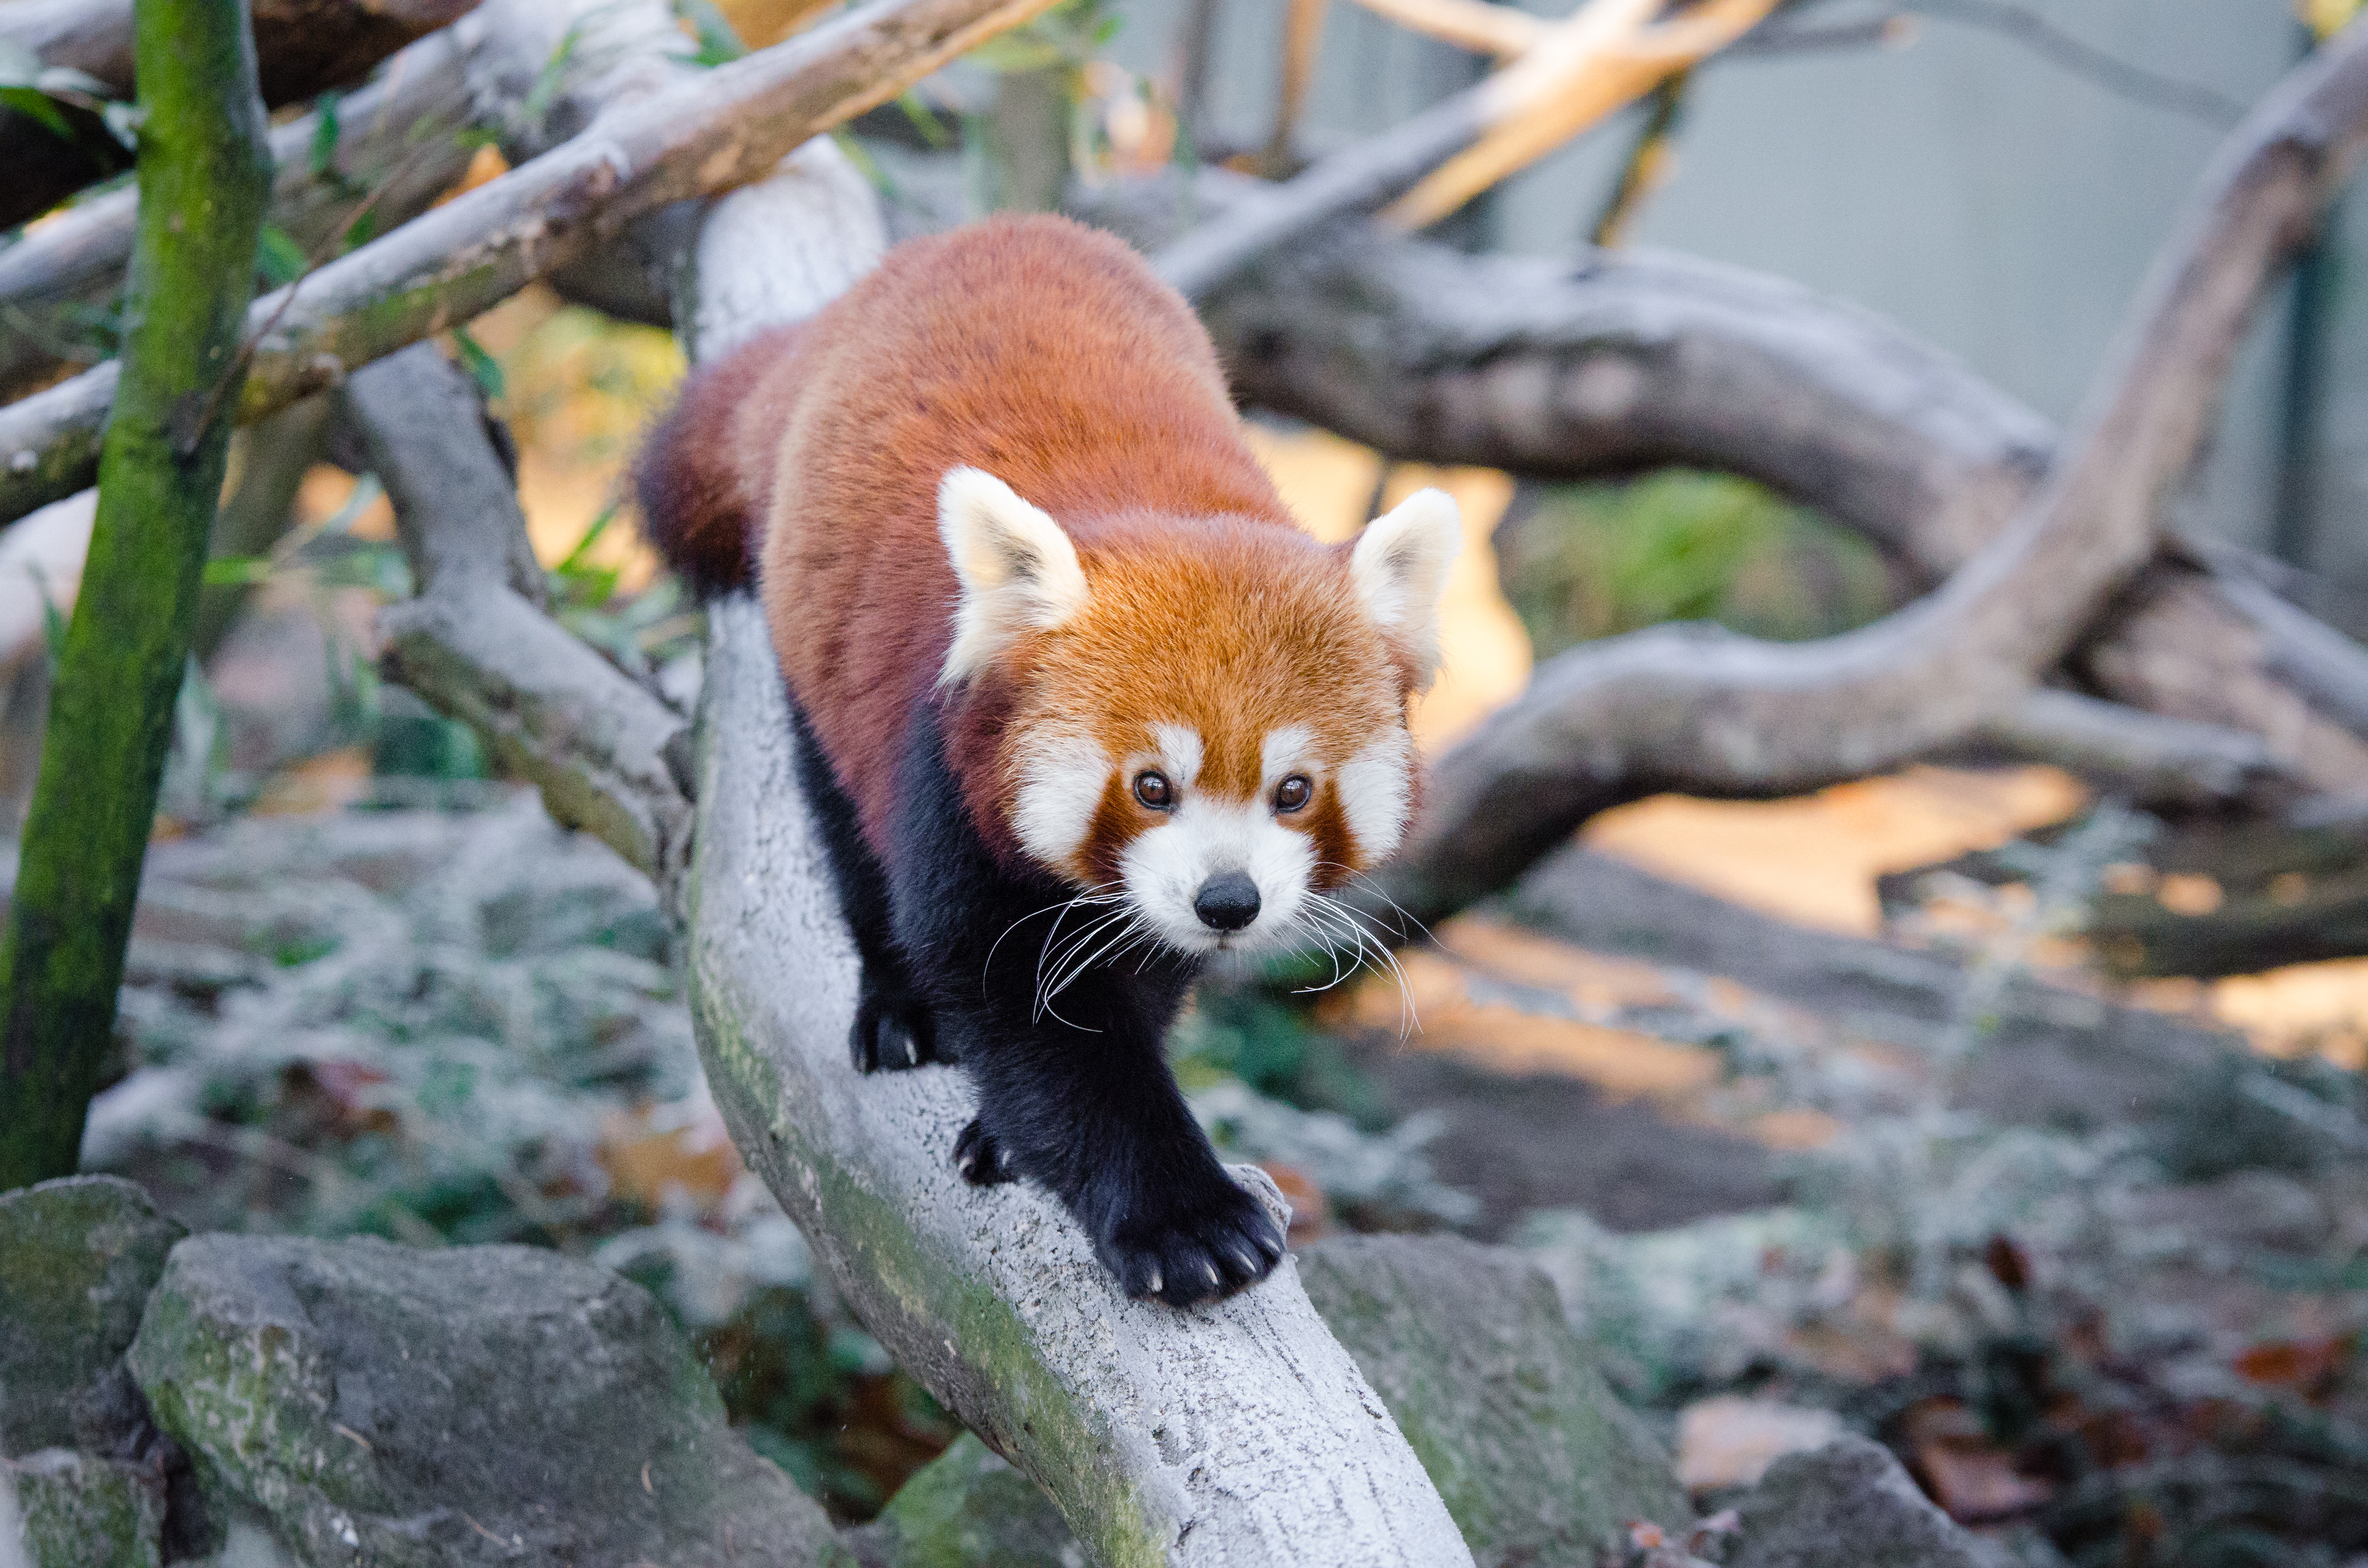
tree, nature, bokeh, blur, field, vintage, sweet, feet, animal, cute, female, wildlife, zoo, fur, orange, young, spring, green, high, red, foot, mammal, nikon, fauna, red panda, panda, 2015, face, nose, paw, tail, animals, ears, endangered, vertebrate, germany, deutschland, frhling, natur, paws, tier, depth, iso, ss, depthoffield, fell, grn, gesicht, baum, adorable, bamboo, d7000, roter, kleiner, niedlich, sues, suess, species, bedrohte, tierart, tierpark, weiblich, jungtier, jung, ohren, schwanz, nase, bedroht, ailurus, fulgens, mozilla, firefox, wochenende, weekend